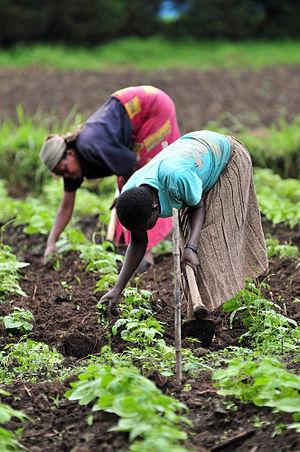
Désherbage dans un champ de plants de haricots dans la province du Nord Kivu, République démocratique du Congo
Laudato si’ est la seconde encyclique du pape François.